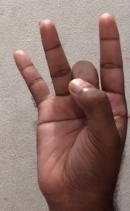
ASL sign: 8